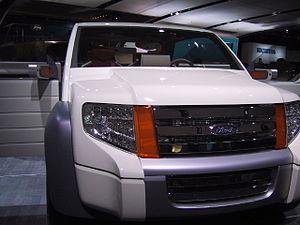
Misant sur l'héritage de la Ford T, la voiture concept Ford U, lancée en 2003, est propulsée par le premier moteur à combustion interne à l'hydrogène suralimenté au monde ; il est doté d'une boîte de vitesses électrique hybride.